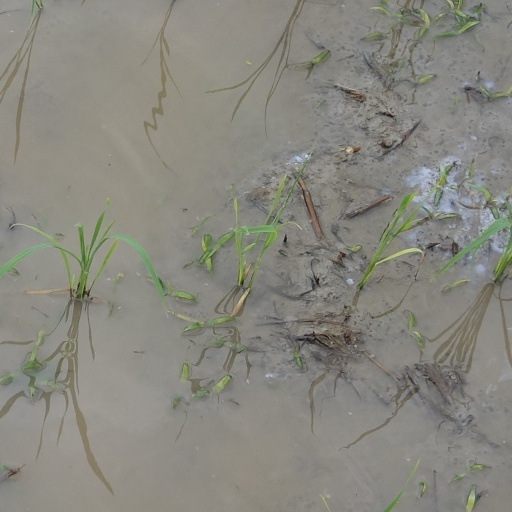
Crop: rice